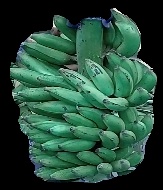
Variety: elakki-bale
Grade: grade1